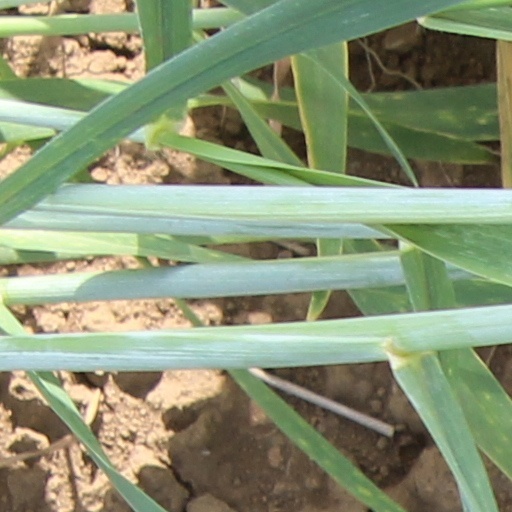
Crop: wheat